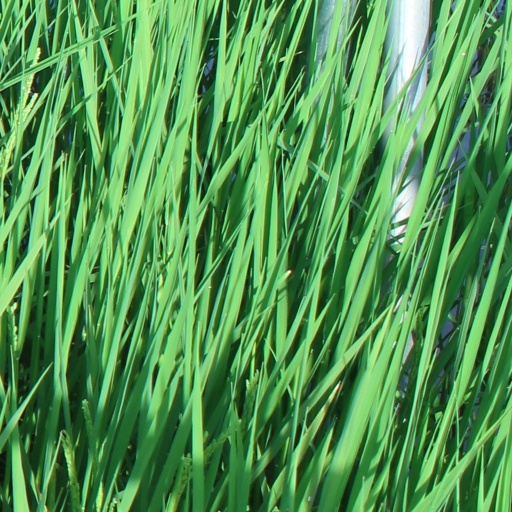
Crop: rice